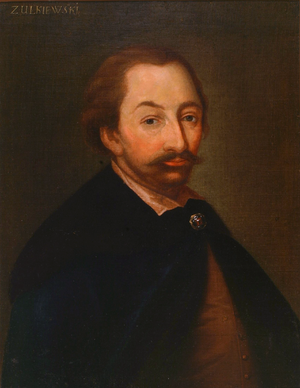
Stanisław Żółkiewski
Stanisław Żółkiewski var en polsk hærfører.